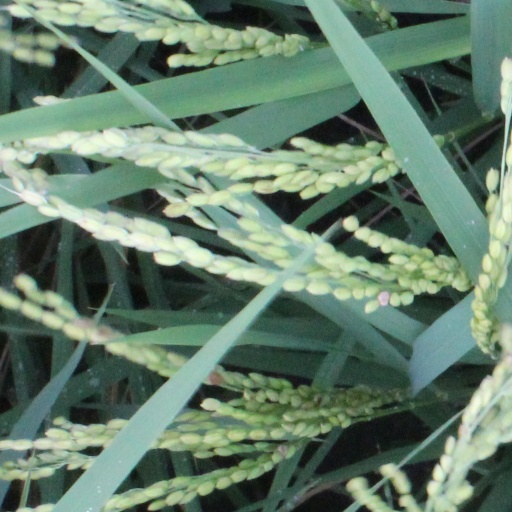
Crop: rice